Luke Williamson

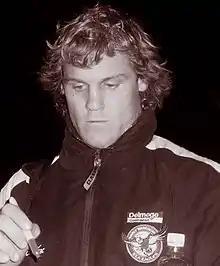
Williamson signing an autograph in 2005

After standout performances for the Adelaide Rams Under-19 team early in 1997, Rams first grade coach Rod Reddy selected Williamson to make his first grade début as an 18-year-old for the Rams in a surprise 16–12 win over the Auckland Warriors at the Ericsson Stadium in Auckland on 21 March 1997 during round 4 of the 1997 Super League season. Playing in the centres he kicked a late goal to help seal the Rams first ever away win. He would go on to be the Rams top point scorer in 1997 with 70 points from 12 games (3 tries, 29/37 goals). He backed that up with a further 17 games and 44 points in the 1998 NRL season. As the Rams folded after the 1998 season, Williamson remains the second highest point scorer for the club with 114 points, just two behind Graham Appo. His 45 goals is the record number kicked for the ill-fated club.